Gudbrandsdalslågen

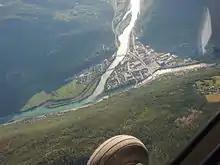
The confluence of the river Otta (entering from top) and Lågen (entering from the right). Otta river has a milky-turquoise appearance from rock flour from glaciers upstream, such as Jotunheimen.

The Gudbrandsdalslågen begins in the lake Lesjaskogsvatnet (or Lesjavatn), which lies in Lesja Municipality in the far northern part of the county. Lesjavatn is the only lake in Norway which has two outlets, and they both flow into two of Norway's more famous rivers. In the southeast at the village of Lesjaverk, the lake serves as the headwaters for the Gudbrandsdalslågen, while in the northwest at Lesjaskog village, Lesjavatn is the headwaters for the Rauma river which heads to the west.